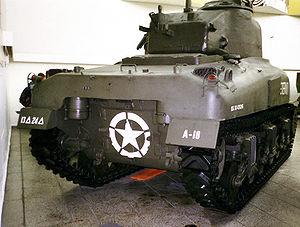
Le M4 Sherman est un char moyen et le char américain produit en plus grande quantité pendant la Seconde Guerre mondiale. Près de cinquante mille exemplaires furent produits.